Heinkel He 176

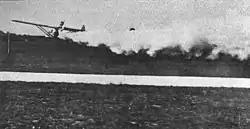
Opel RAK.1, world's first public flight of a rocket-powered aircraft on September 30, 1929, piloted by Fritz von Opel

During the 1920s, German daredevils and inventors had experimented with the use of solid-fuel rockets to propel various vehicles, such as cars, motorcycles, railway carriages, snow sleds, and, by 1929, aircraft such as Alexander Lippisch's "Ente" and Fritz von Opel's RAK.1. Solid-fuel rockets, however, have major disadvantages when used for aircraft propulsion, as their thrust cannot be throttled, and the engines cannot be shut down while fuel remains.